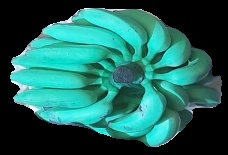
Variety: elakki-bale
Grade: grade3